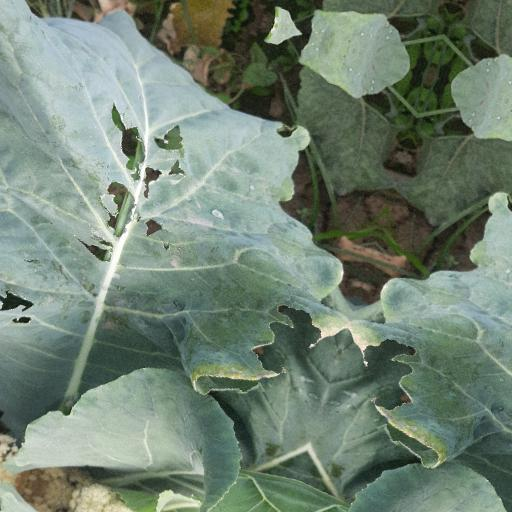
Label: Black Rot